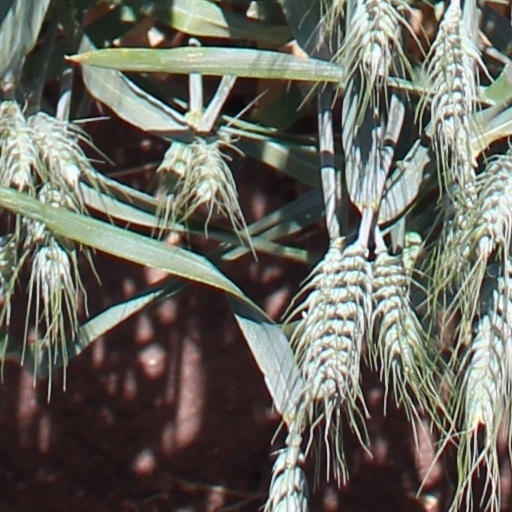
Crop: wheat